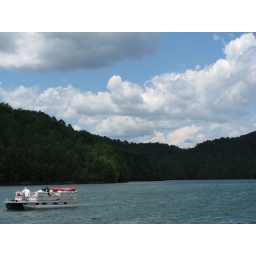
2008. Summersville lake in mountains near New River Gorge, WVa. Used Canon A720IS.